Spring (hydrology)

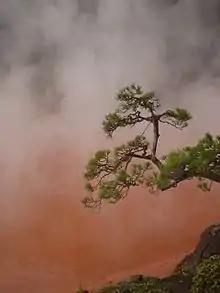
Natural iron hot spring in Beppu, Japan

Minerals become dissolved in the water as it moves through the underground rocks. This mineral content is measured as total dissolved solids (TDS). This may give the water flavor and even carbon dioxide bubbles, depending on the nature of the geology through which it passes. This is why spring water is often bottled and sold as mineral water, although the term is often the subject of deceptive advertising. Mineral water contains no less than 250 parts per million (ppm) of tds. Springs that contain significant amounts of minerals are sometimes called 'mineral springs'. (Springs without such mineral content, meanwhile, are sometimes distinguished as 'sweet springs'.) Springs that contain large amounts of dissolved sodium salts, mostly sodium carbonate, are called 'soda springs'. Many resorts have developed around mineral springs and are known as spa towns. Mineral springs are alleged to have healing properties. Soaking in them is said to result in the absorption of the minerals from the water. Some springs contain arsenic levels that exceed the 10 ppb World Health Organization (WHO) standard for drinking water. Where such springs feed rivers they can also raise the arsenic levels in the rivers above WHO limits.